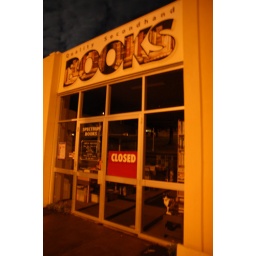
cat in the book shop